2008 Republican Party presidential debates and forums

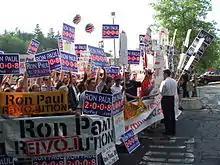
Ron Paul supporters outside of the debate location

WMUR-TV, CNN, and the "New Hampshire Union Leader" hosted Democratic and Republican debates at Saint Anselm College in Goffstown, New Hampshire, part of the Manchester urban area. The debate was two hours, without commercials, making it and the CNN Democratic debate the longest debates in the 2008 season so far. All declared candidates participated, which excluded Fred Thompson. Wolf Blitzer of "The Situation Room" and "Late Edition" on CNN moderated the debate.